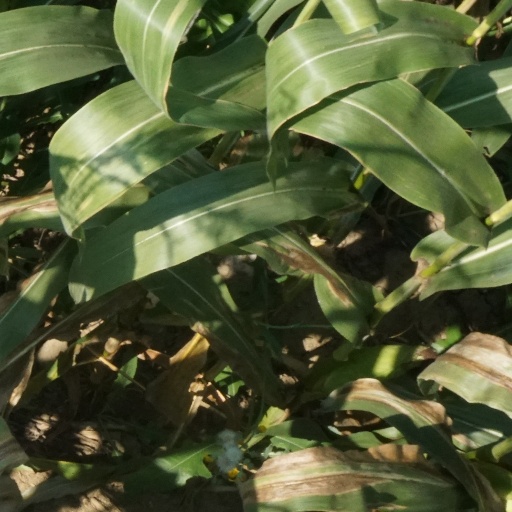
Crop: maize; corn